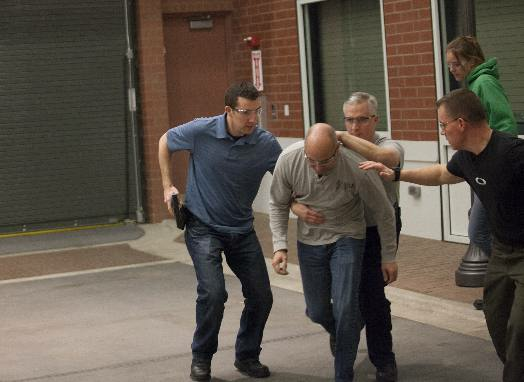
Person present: Yes